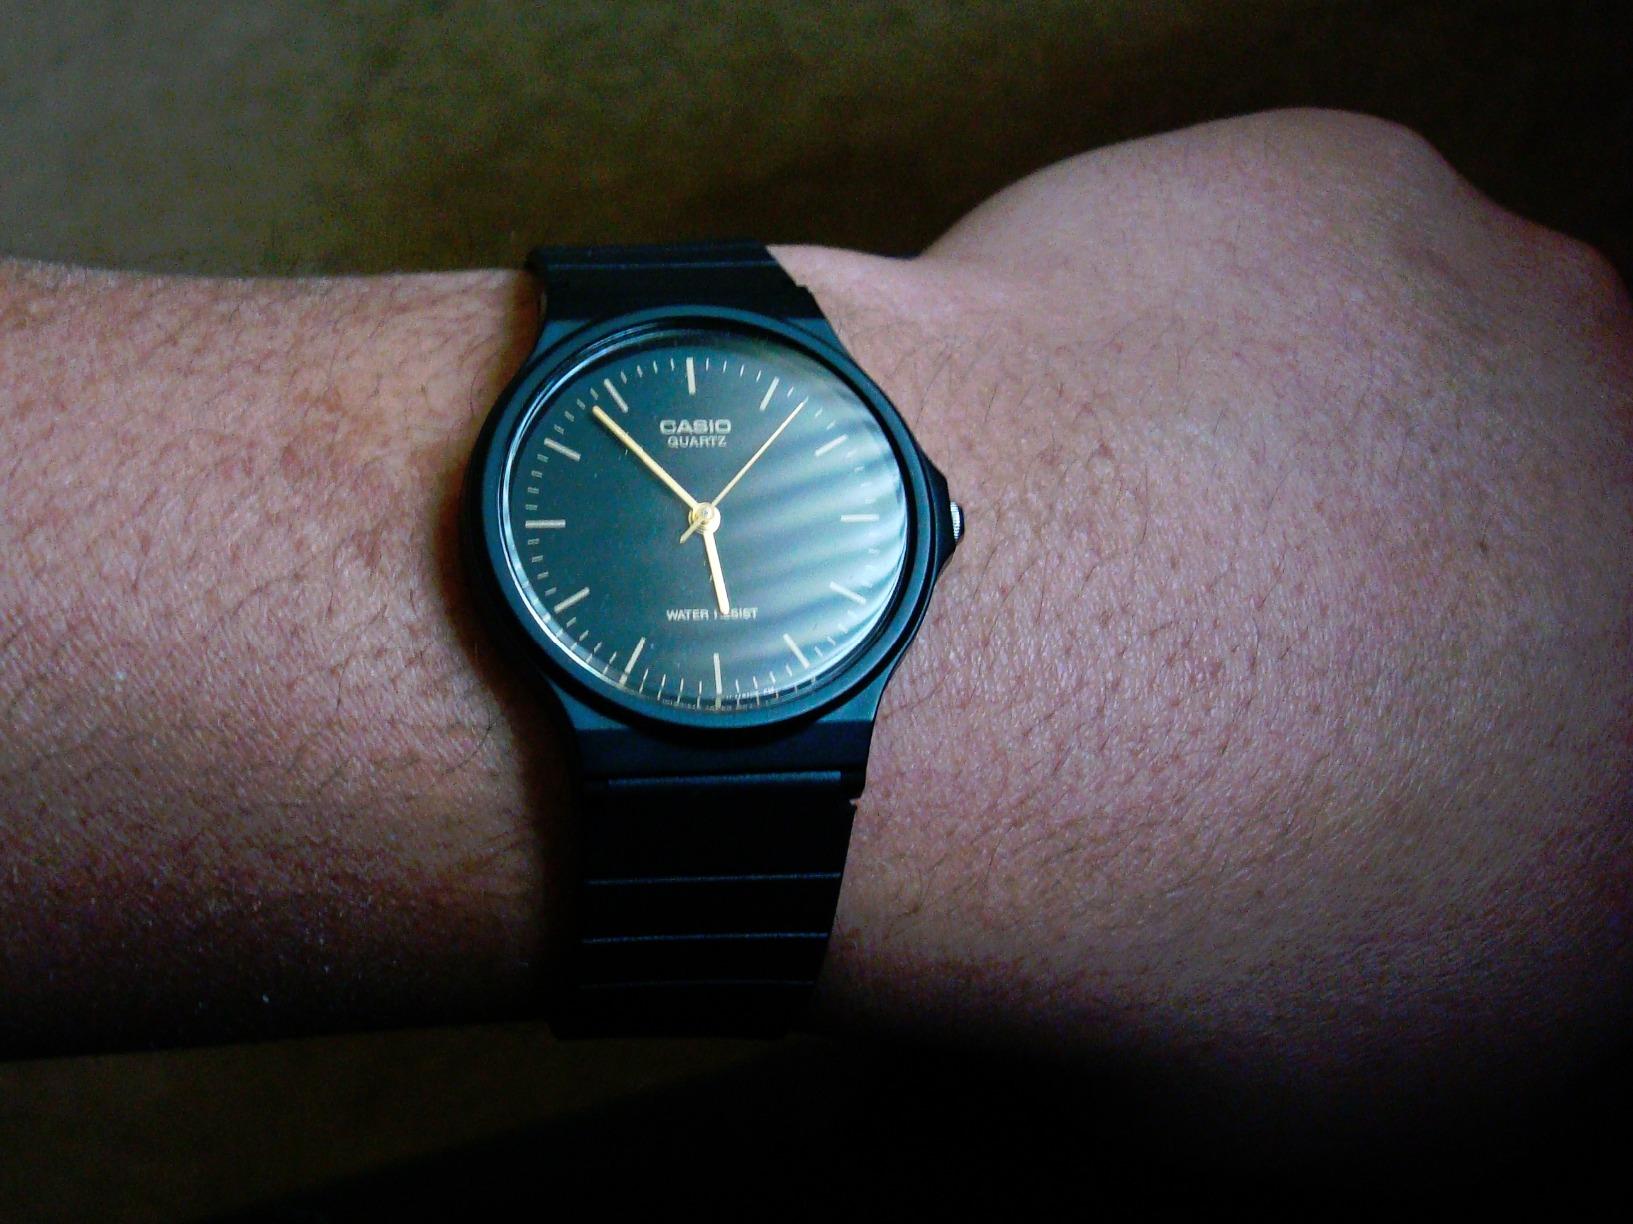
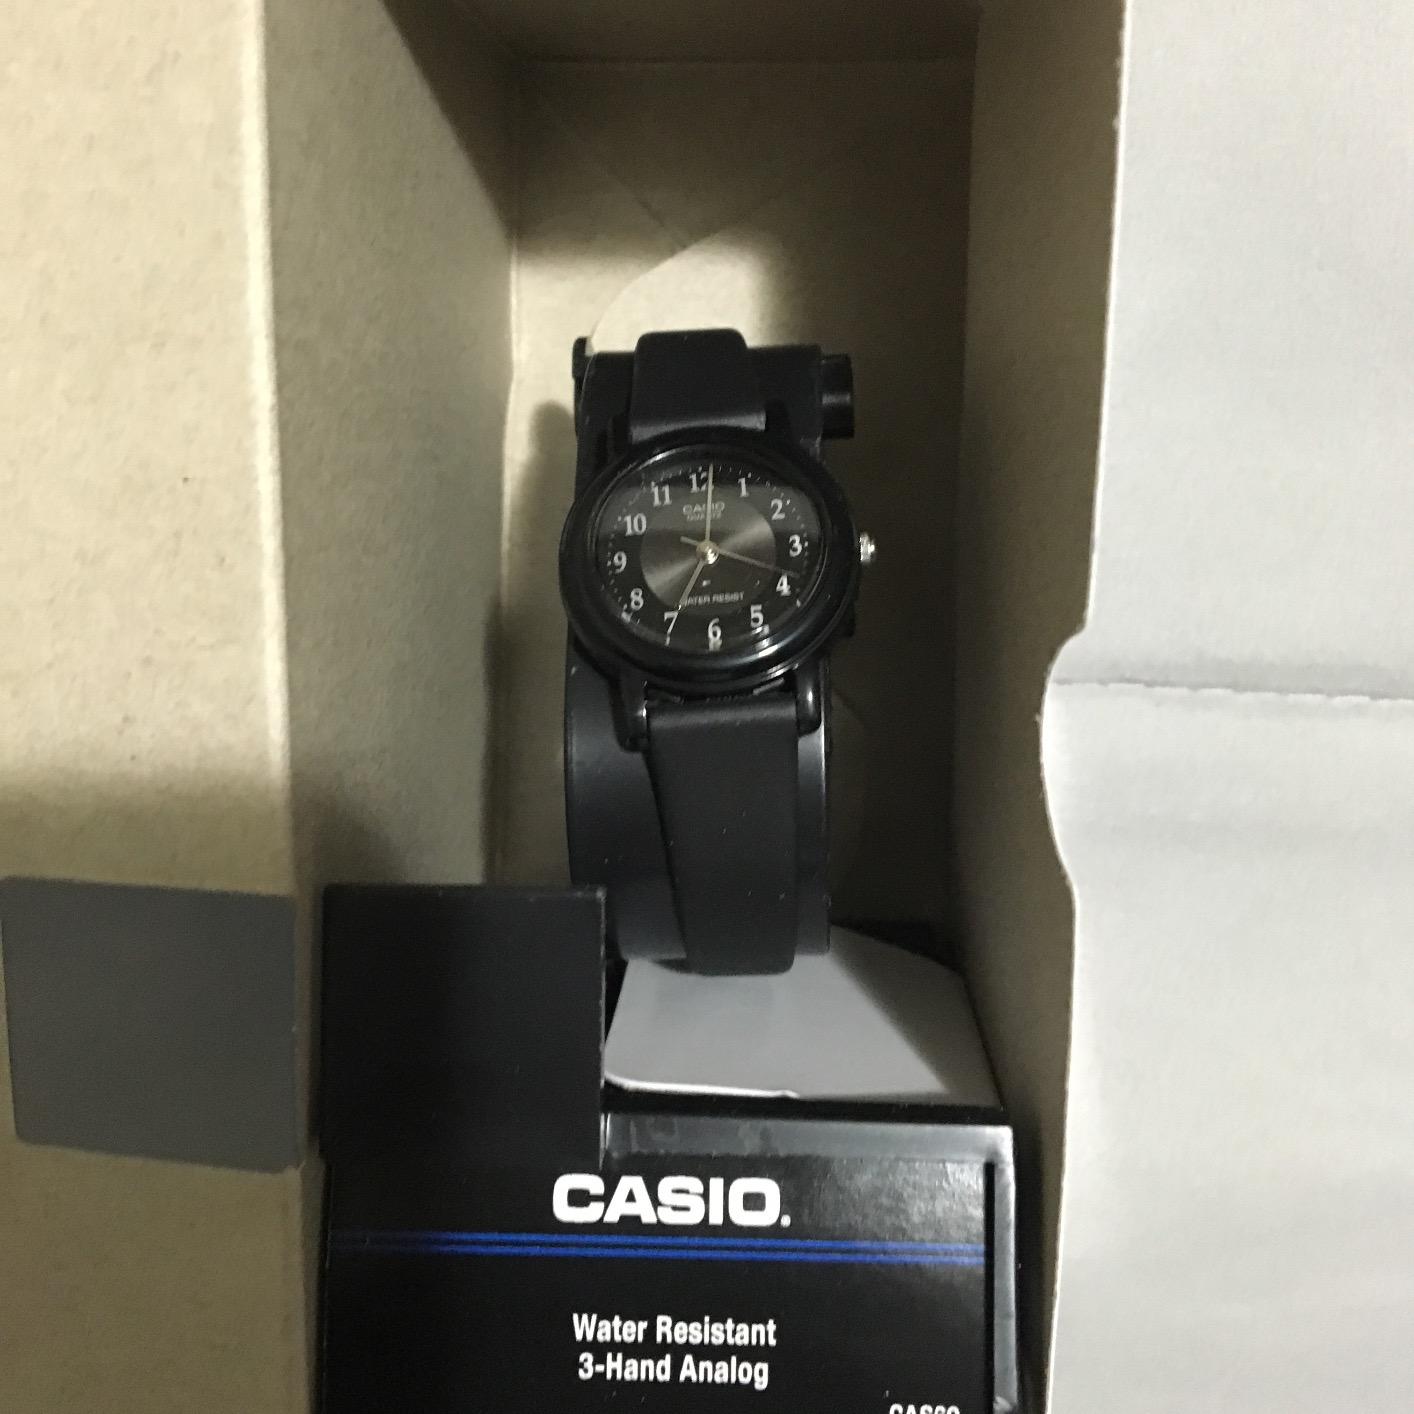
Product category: accessories_watch
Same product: no